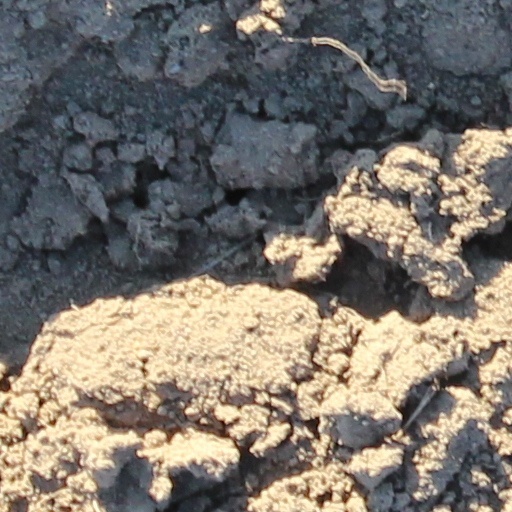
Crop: wheat